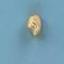
Maize quality: Bad